Lyon Peak

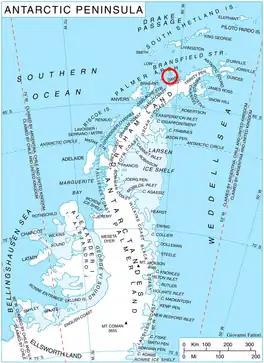
Location of Trinity Island in the Antarctic Peninsula region.

Lyon Peak is a peak rising to about south of Milburn Bay on the west side of Trinity Island, in the Palmer Archipelago, Antarctica. It was photographed by the Falkland Islands and Dependencies Aerial Survey Expedition, 1956, and mapped from these photos. The peak was named by the UK Antarctic Place-Names Committee in 1960 after Percy C. Lyon (1862–1952) of the British Department of Scientific and Industrial Research, who was chairman of the interdepartmental committee on research and development of the Antarctic area, 1917–20.